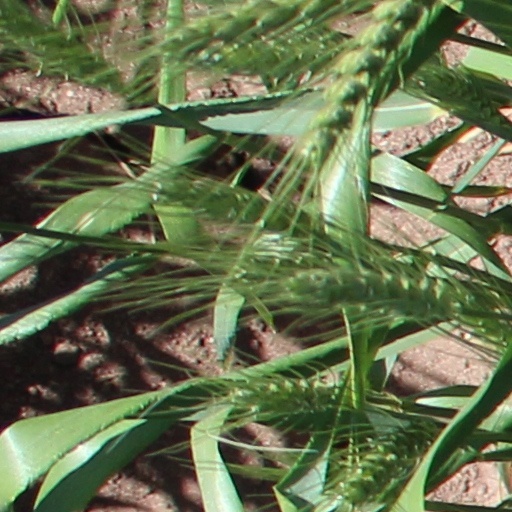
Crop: wheat